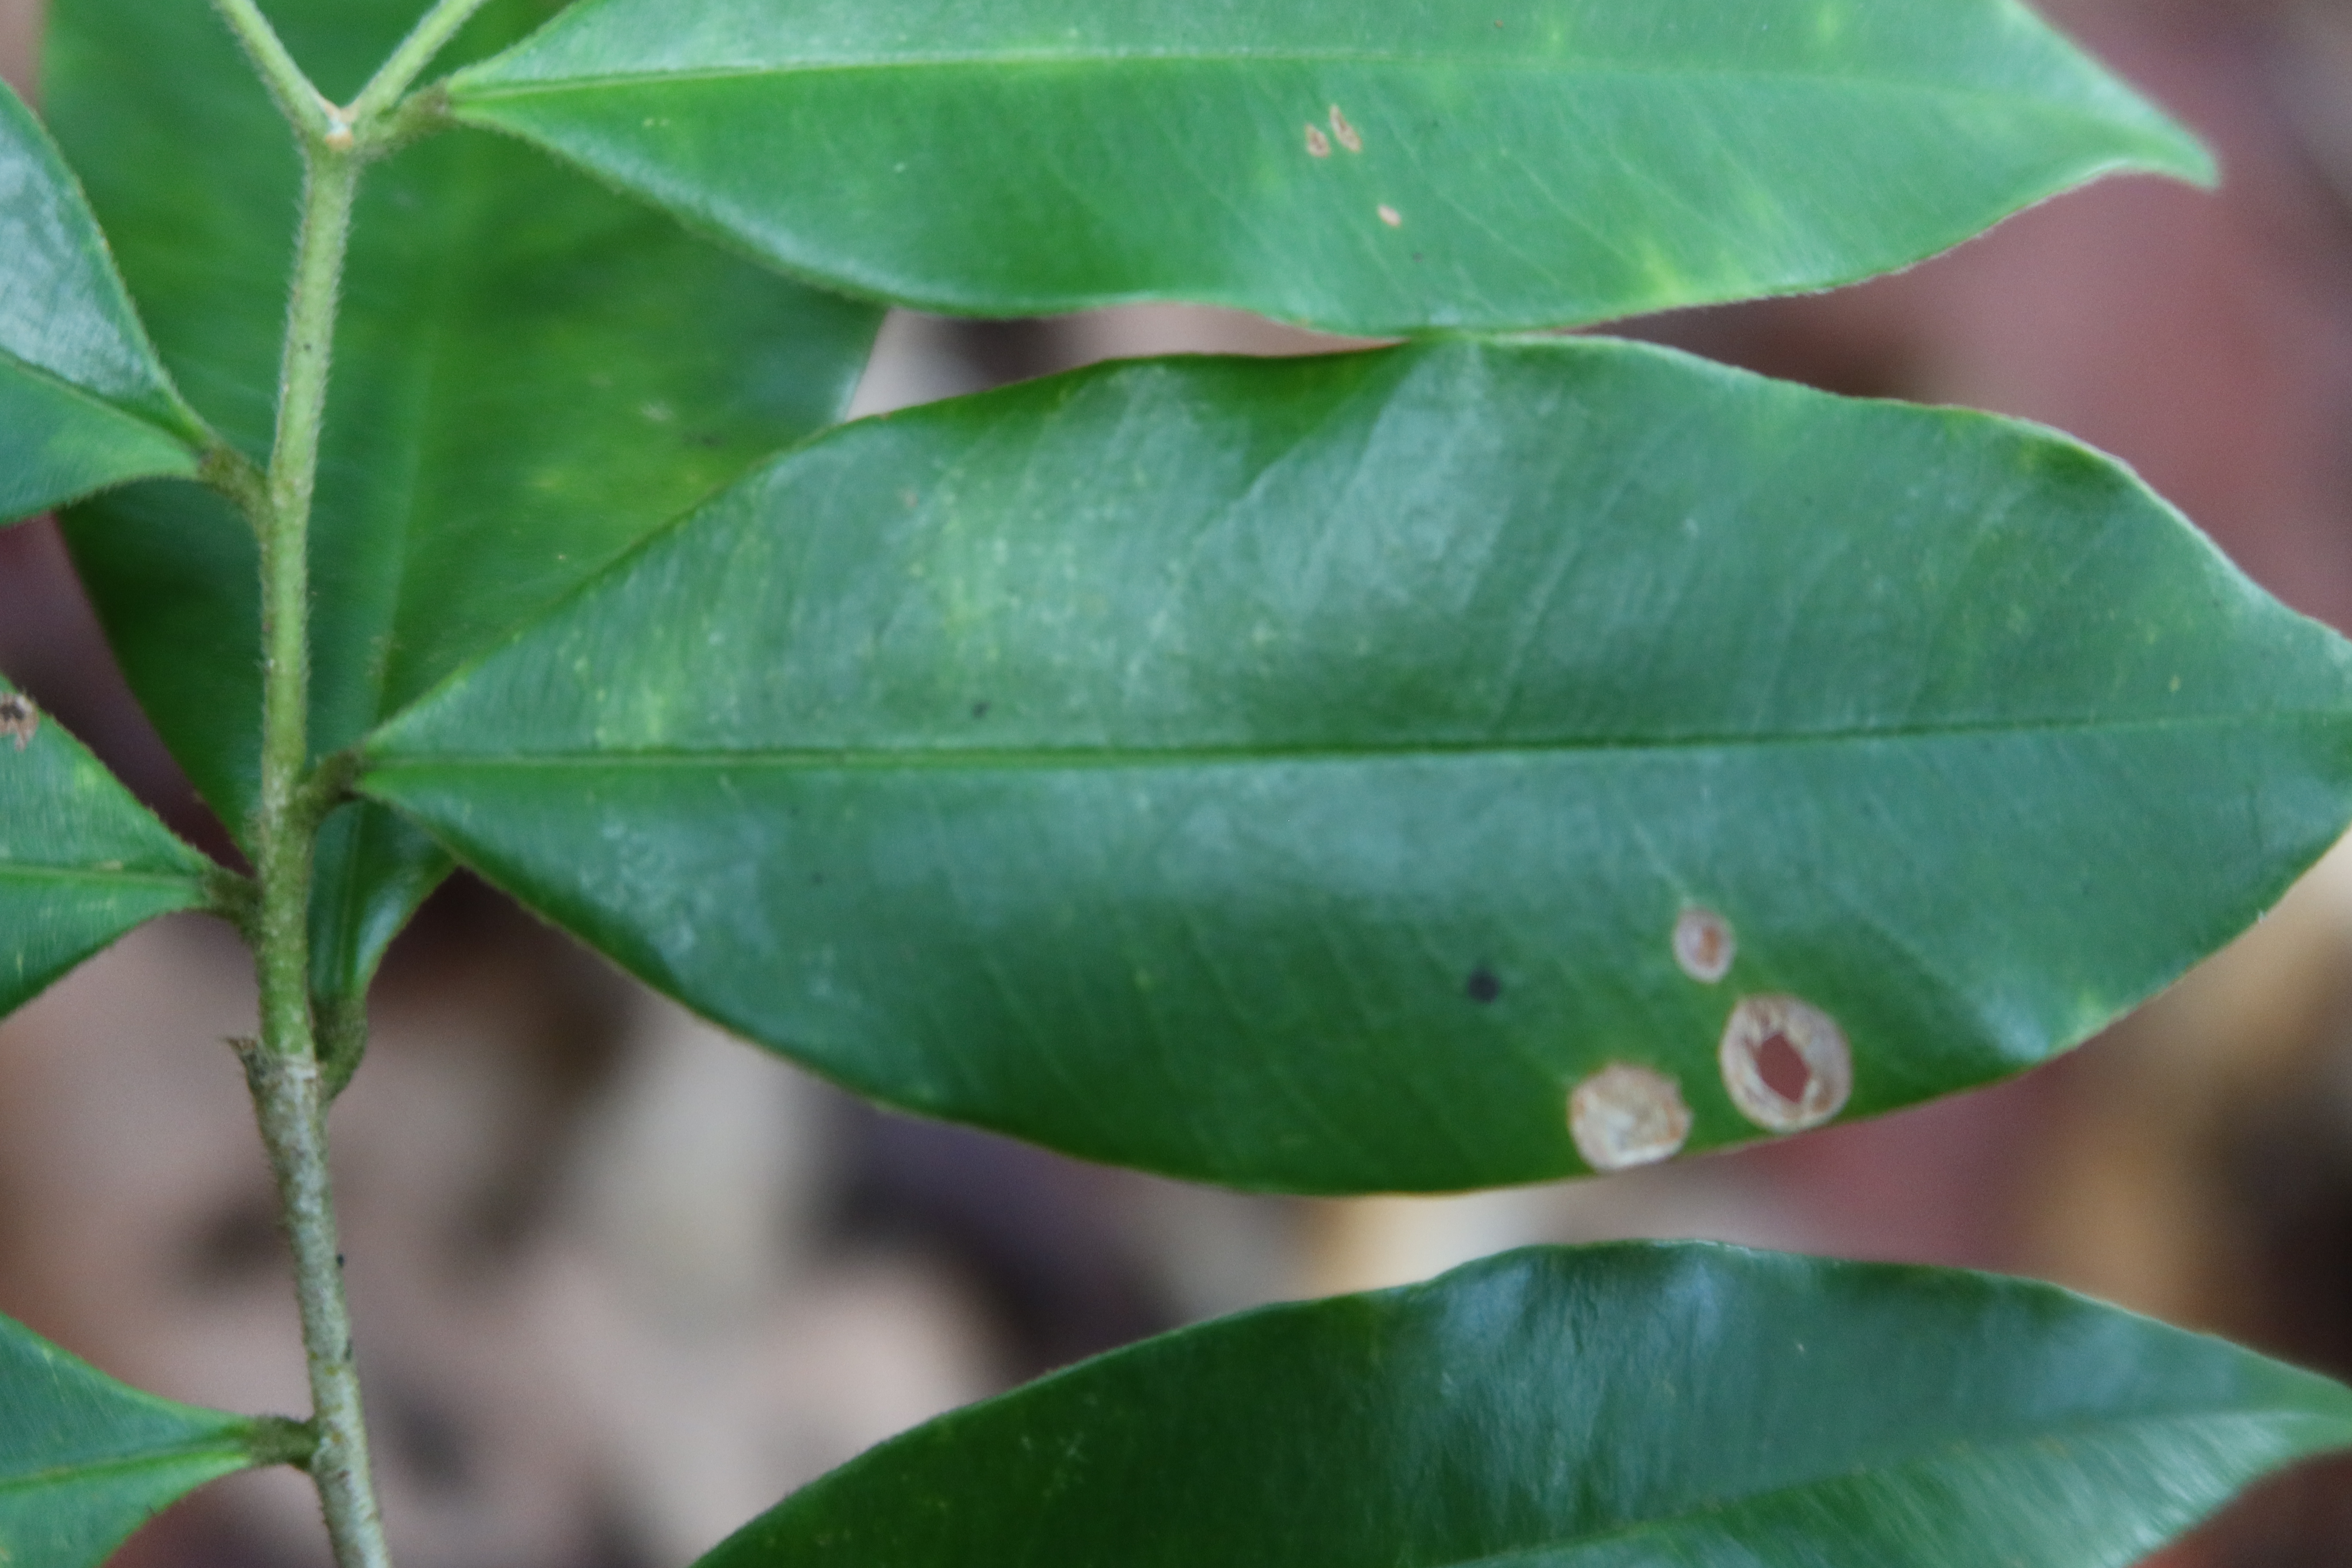
Label: Brown spots